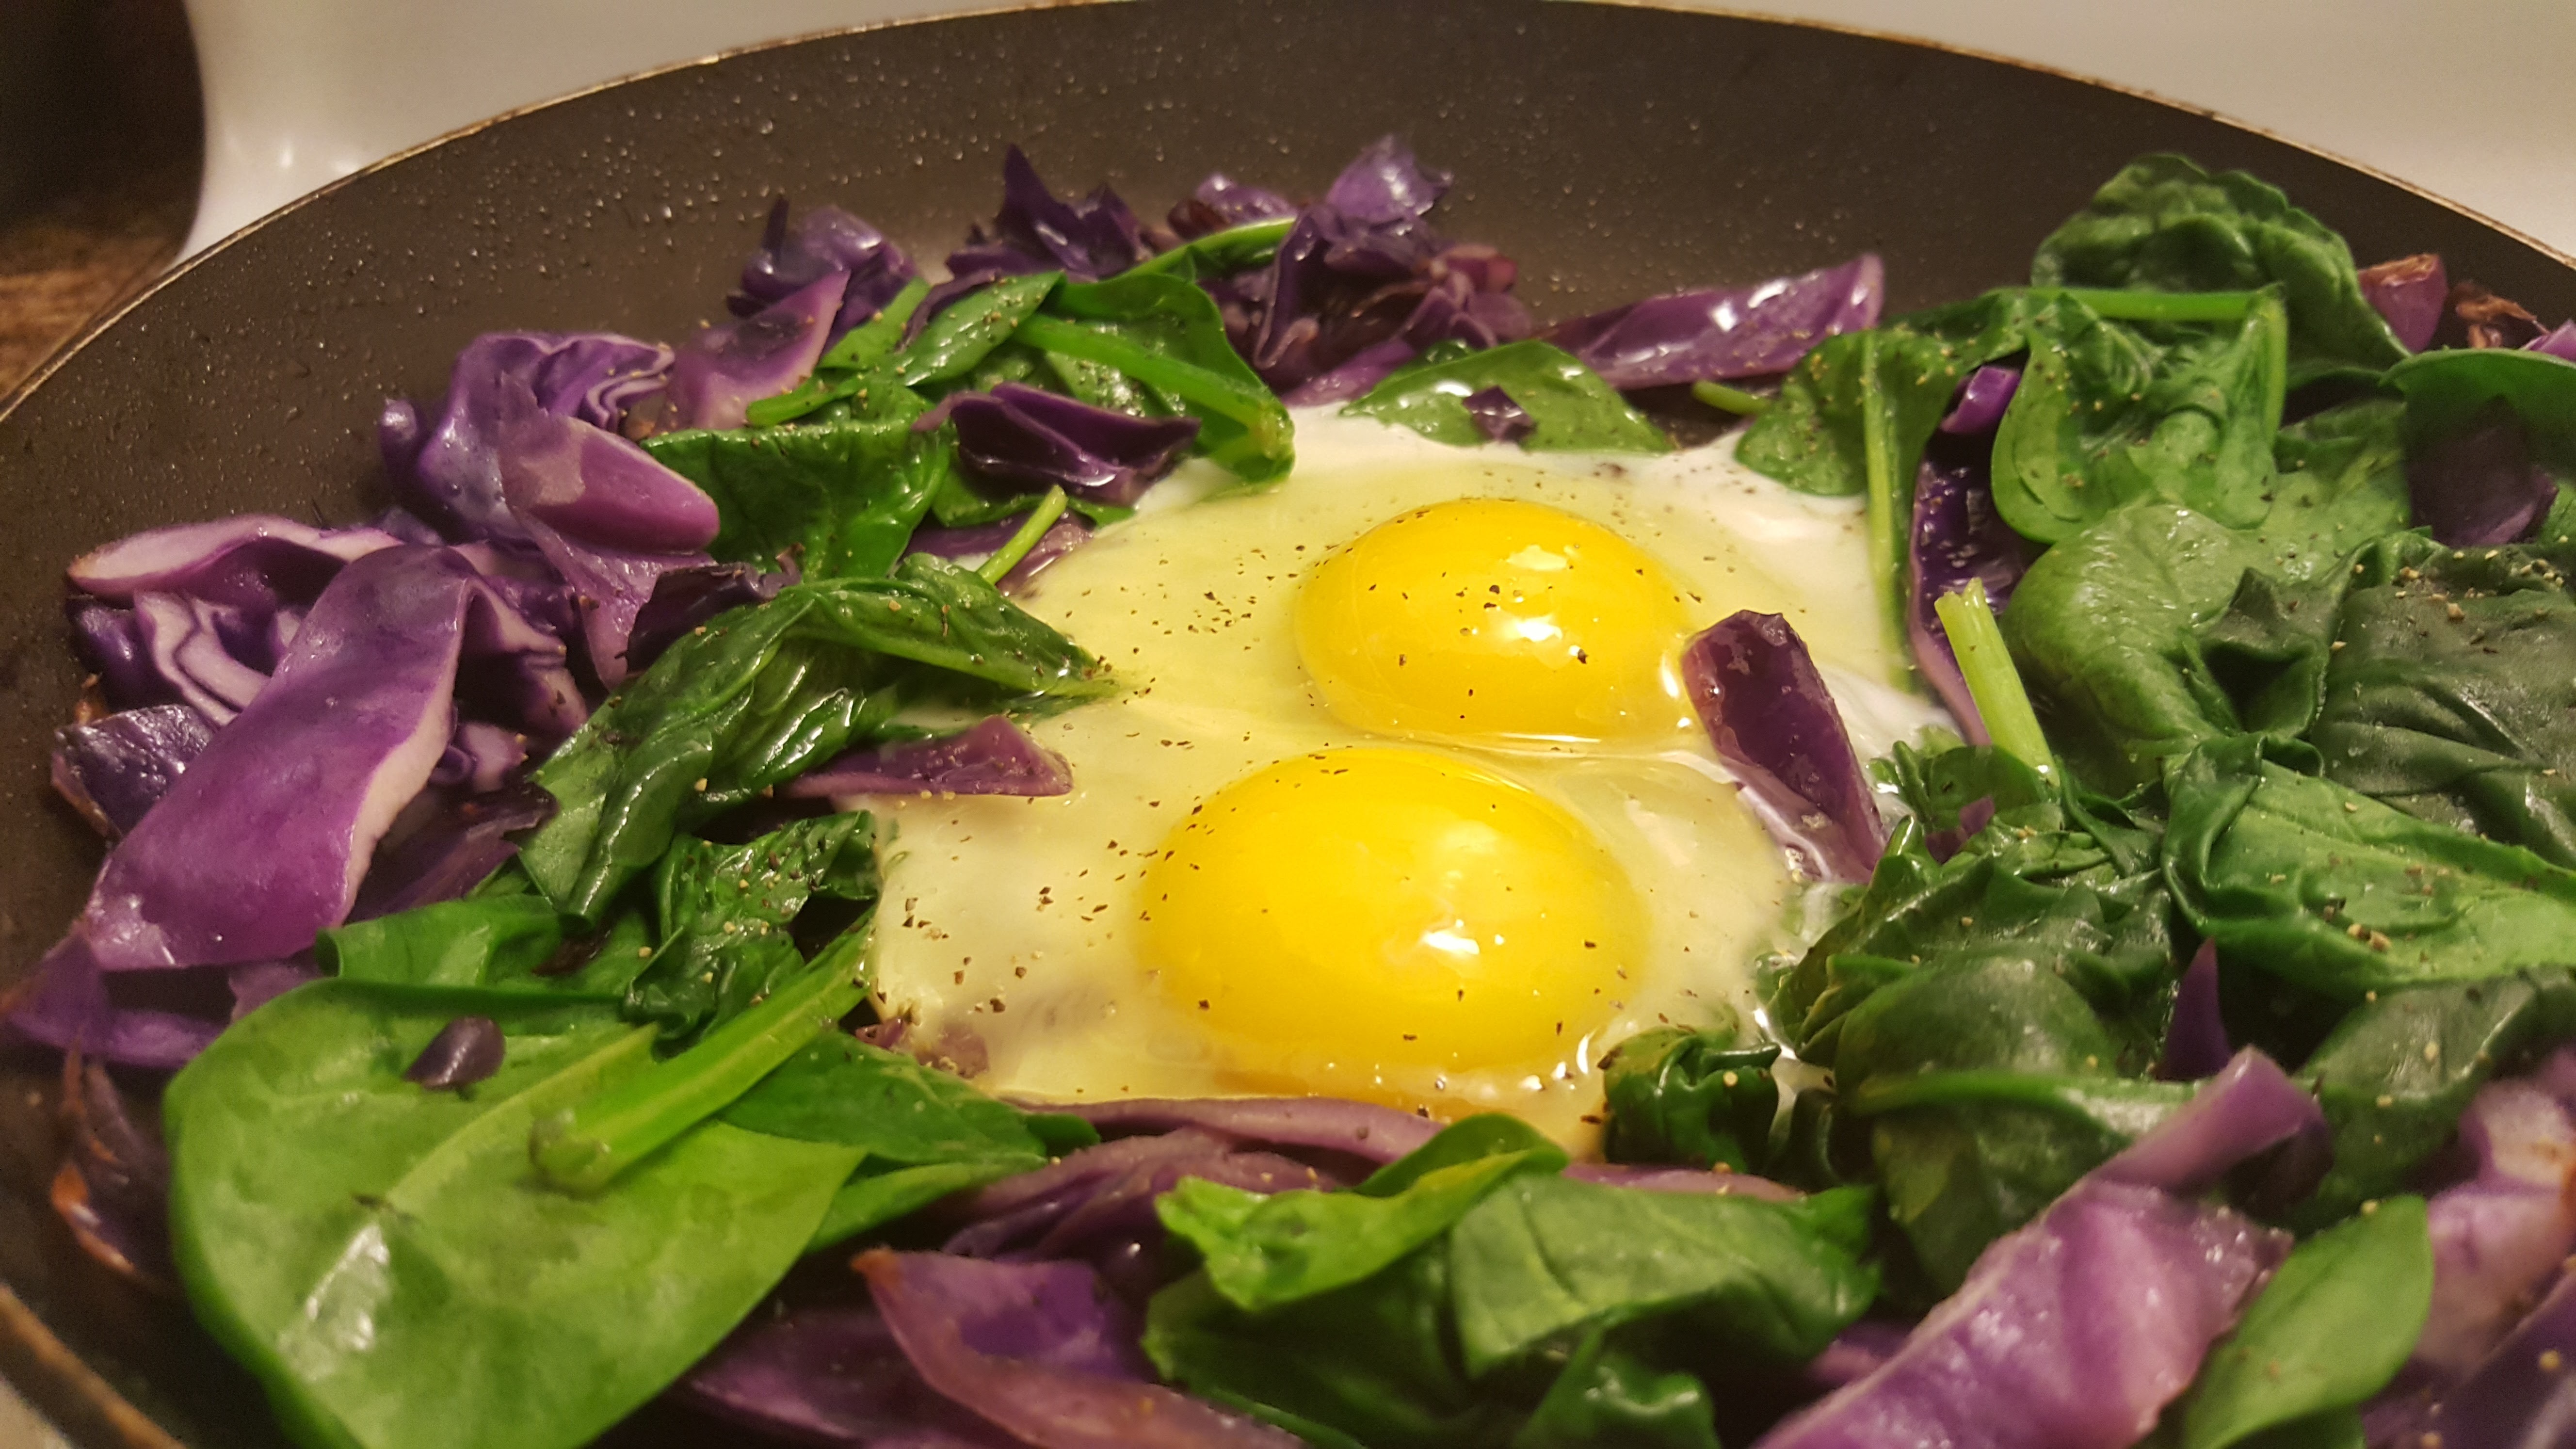
purple, dish, meal, food, salad, pepper, cooking, produce, vegetable, breakfast, yolk, eggs, spinach, cabbage, healthy foods, healthy breakfast, leaf vegetable